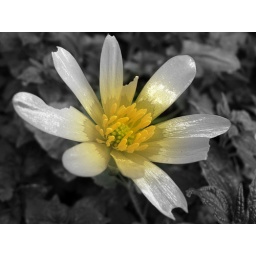
yellow flower in BW blur